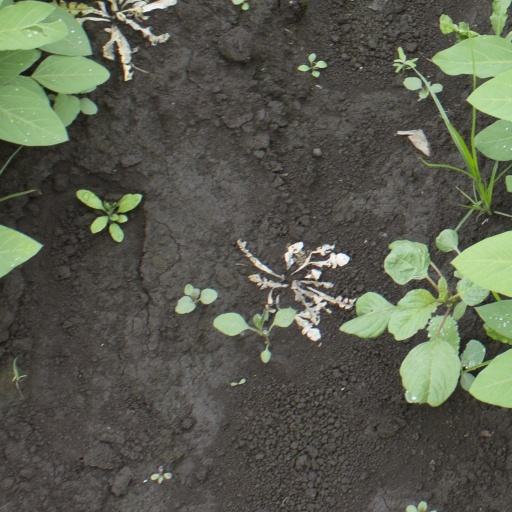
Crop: soybean